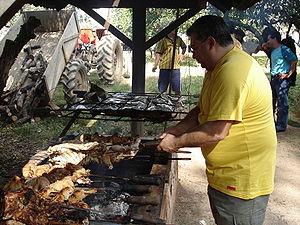
Le churrasco est le mot portugais et galicien pour désigner les grillades de viande rouge, de poulet ou de porc.